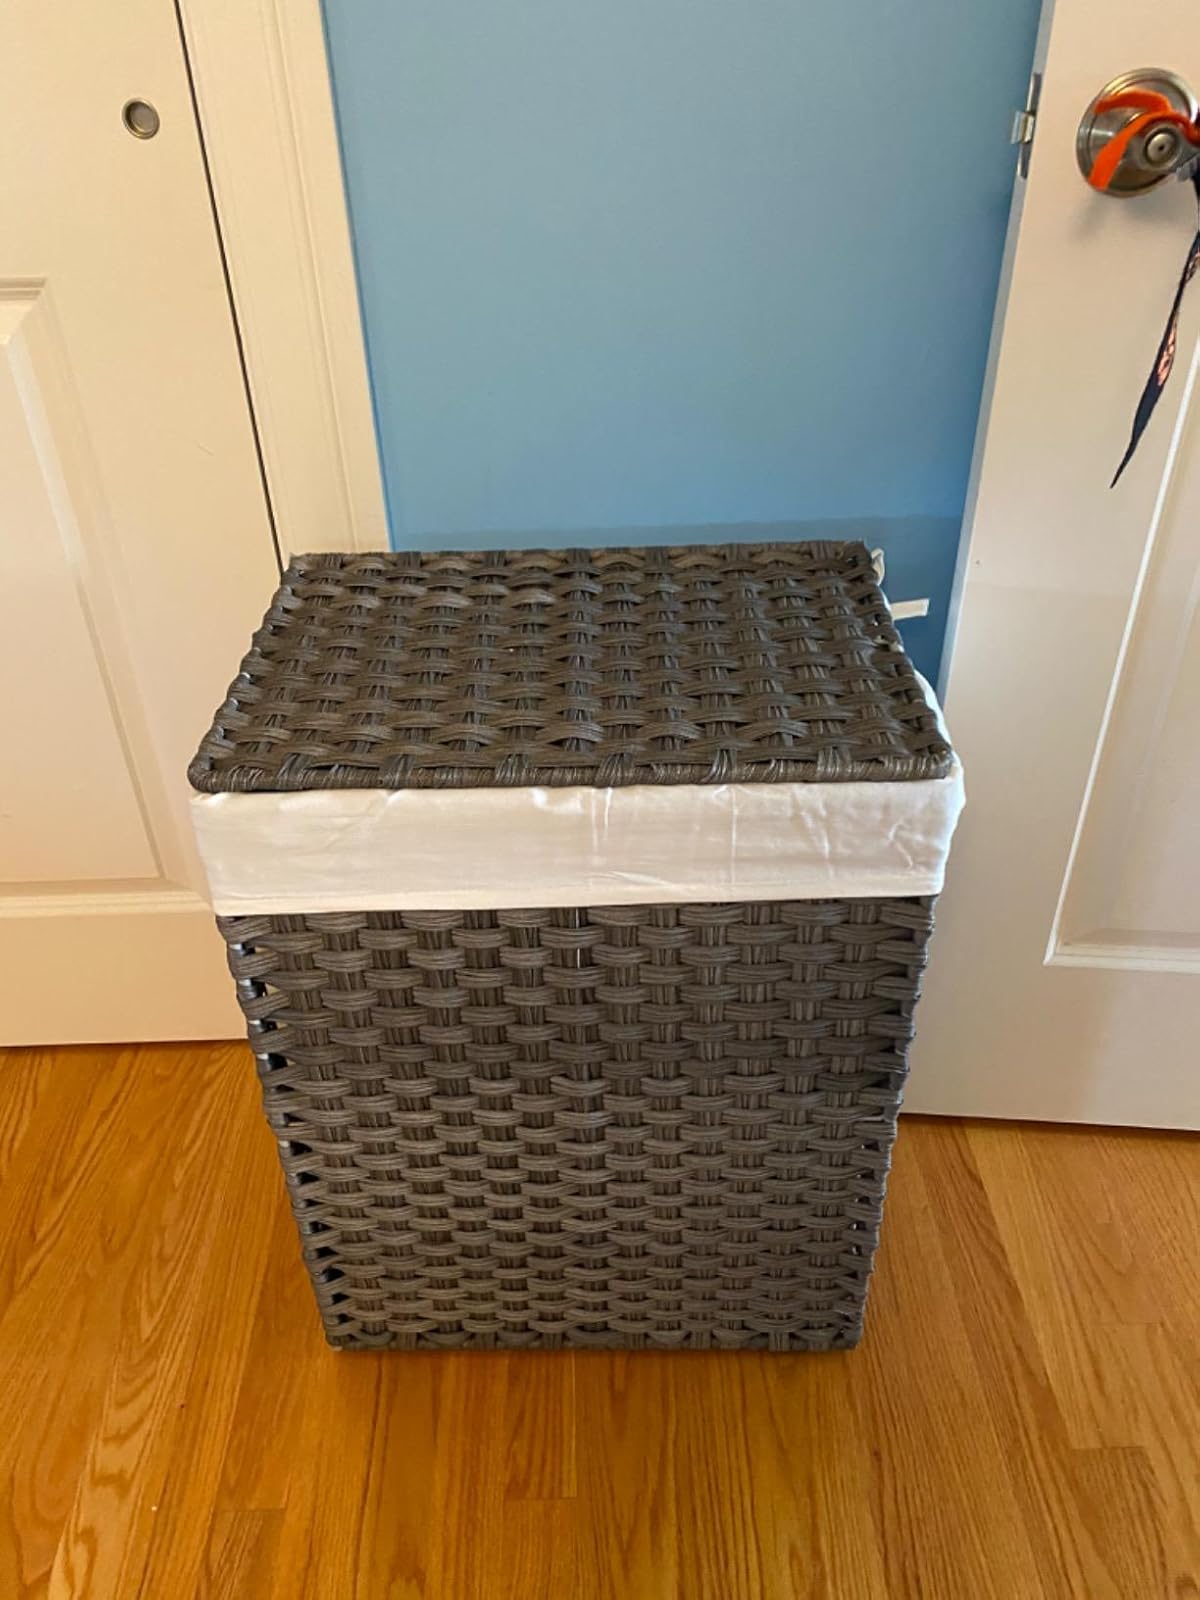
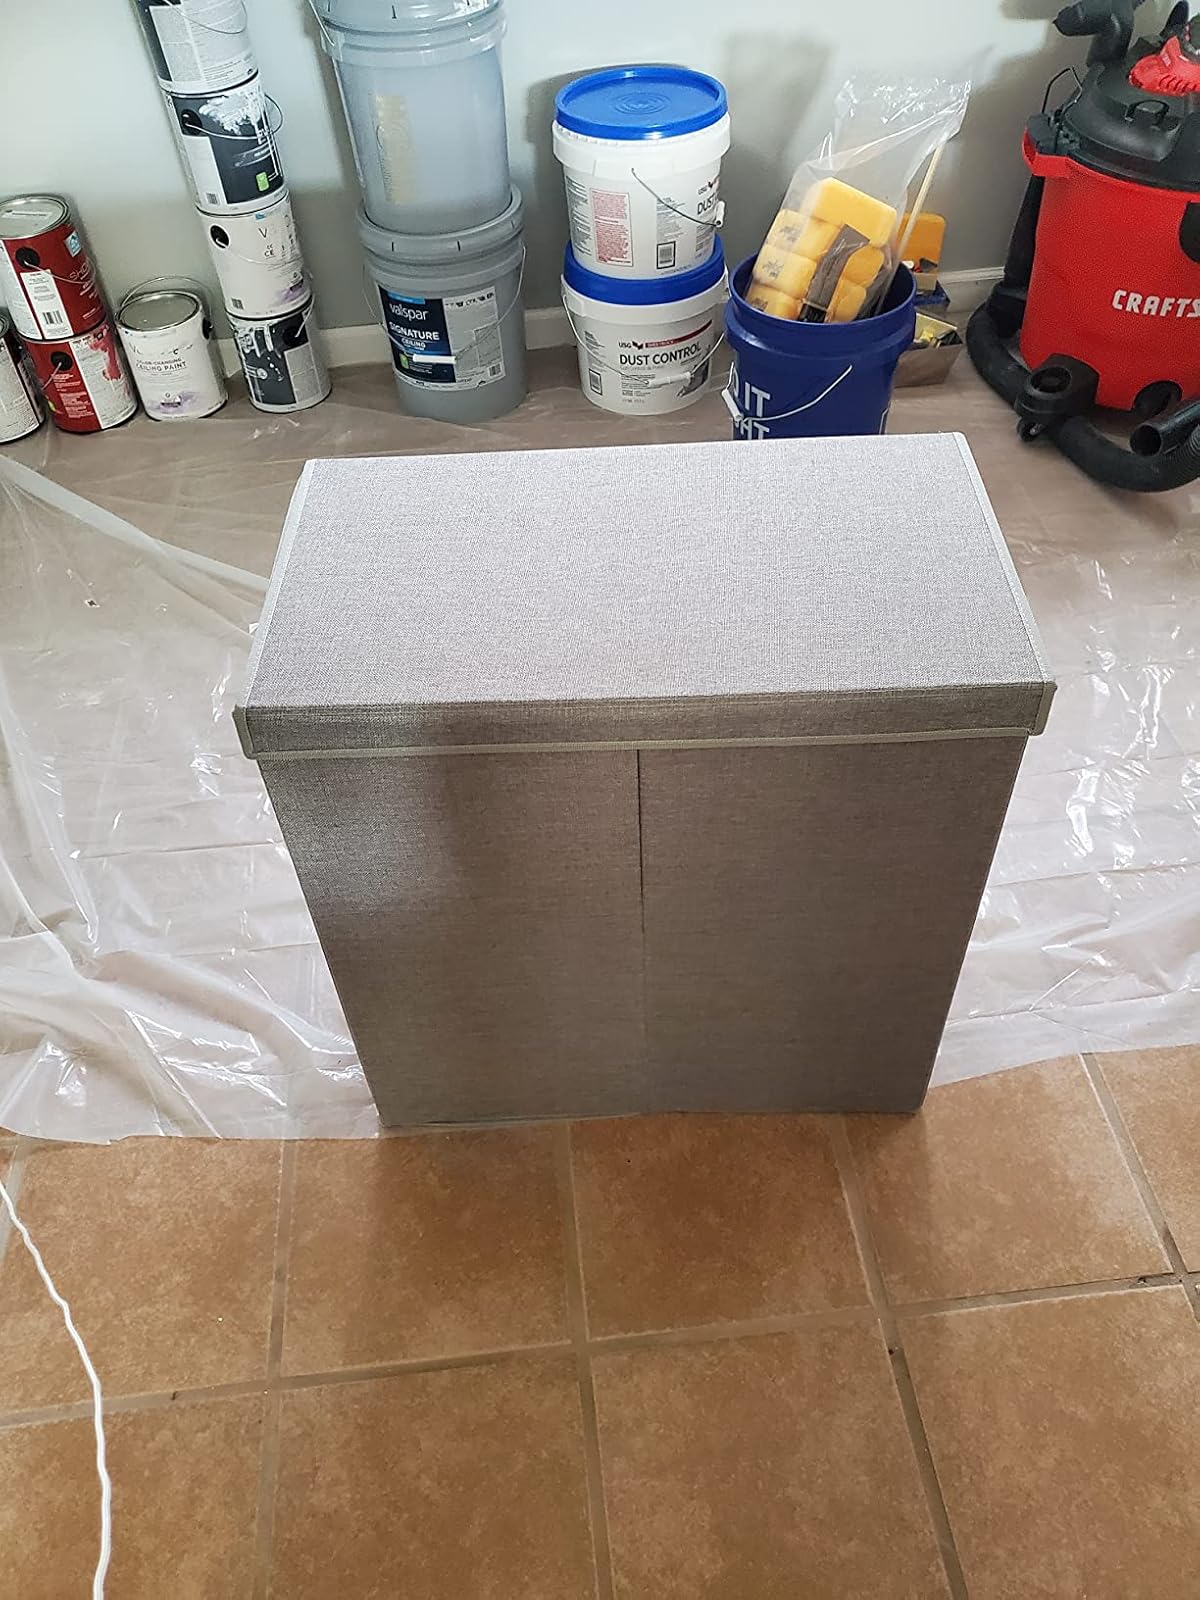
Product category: items_hamper
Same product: no